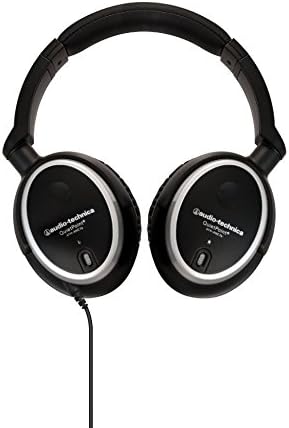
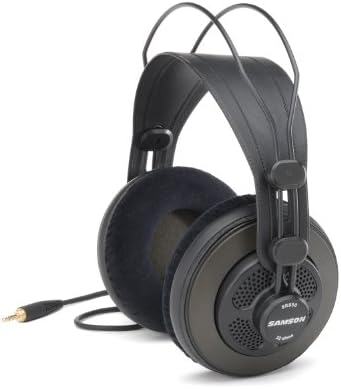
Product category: headphones
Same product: no